Wollert Keilhau

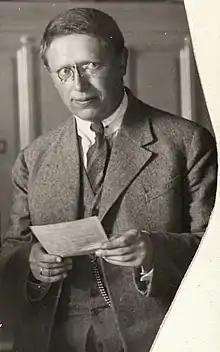

Wollert Otto Hallvard Konow Keilhau (8 February 1894 – 19 October 1958) was a Norwegian librarian and encyclopedist.